Tute

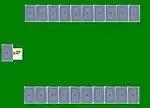

The winner of the trick takes the first card from the stock, and the loser the second. The trick winner may then make any announcements before leading to the next trick. Thus, until the stock runs out, so that, until that point, they each hold eight cards at the start of every trick. When the trump upcard is higher than a 7 (Ace, Three, King, Knight, or Knave), the player that holds the 7 of trumps may able exchange it for the upcard. The 7, and cards of lesser value (6, 5, and 4), may later be exchanged only by a 2. The trump exchanges are allowed anytime in the game until only two cards remain in the stock.